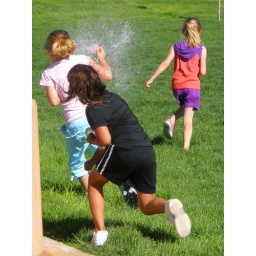
Girls having a water balloon fight. The one in black does NOT throw like a girl.